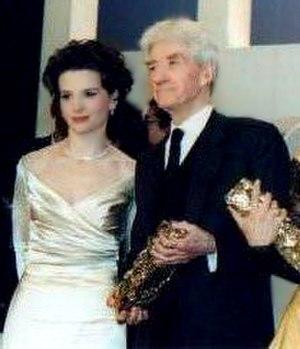
Juliette Binoche et Alain Resnais à la 23e cérémonie des César
Alain Resnais [alɛ̃ ʁɛnɛ] est un réalisateur français, également scénariste et monteur, né le 3 juin 1922 à Vannes et mort le 1ᵉʳ mars 2014 à Neuilly-sur-Seine.